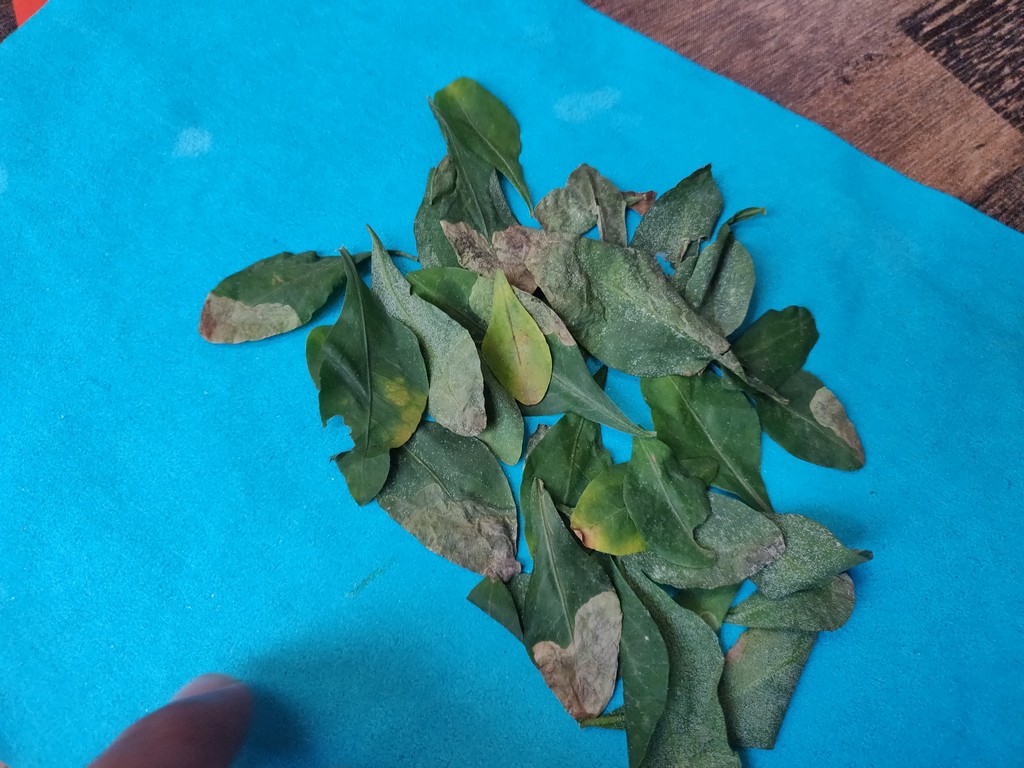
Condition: Unhealthy
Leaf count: multiple
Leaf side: unknown